Carlos E. Cortés

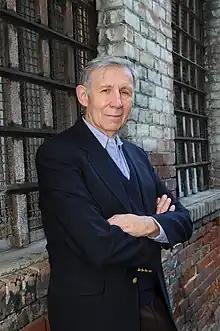
Cortés in 2009

Carlos E. Cortés is a historian, media specialist, and diversity consultant. He is currently the Edward A. Dickson Emeritus Professor of History and co-director of the Health Equity, Social Justice, and Anti-Racism curriculum of the School of Medicine at the University of California, Riverside. He has also been a consultant, speaker, and workshop presenter for hundreds of organizations, government agencies, higher education institutions, and school districts. In addition to having written or edited more than four hundred literary works, he performs his one-person autobiographical play, "A Conversation with" "Alana: One Boy's Multicultural Rite of Passage". He also consults for media entities like DreamWorks and Nickelodeon, serving as Creative/Cultural Advisor for shows like "Dora the Explorer" and "Go, Diego, Go!."